Evelyn Waugh

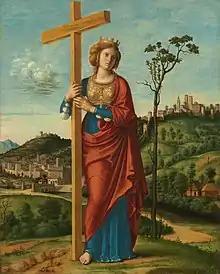
St. Helena, the subject of Waugh's 1950 novel

On 10 October 1930, Waugh, representing several newspapers, departed for Abyssinia to cover the coronation of Haile Selassie. He reported the event as "an elaborate propaganda effort" to convince the world that Abyssinia was a civilised nation which concealed the fact that the emperor had achieved power through barbarous means. A subsequent journey through the British East Africa colonies and the Belgian Congo formed the basis of two books; the travelogue "Remote People" (1931) and the comic novel "Black Mischief" (1932). Waugh's next extended trip, in the winter of 1932–1933, was to British Guiana (now Guyana) in South America, possibly taken to distract him from a long and unrequited passion for the socialite Teresa Jungman. On arrival in Georgetown, Waugh arranged a river trip by steam launch into the interior. He travelled on via several staging-posts to Boa Vista in Brazil, and then took a convoluted overland journey back to Georgetown. His various adventures and encounters found their way into two further books: his travel account "Ninety-two Days", and the novel "A Handful of Dust", both published in 1934.